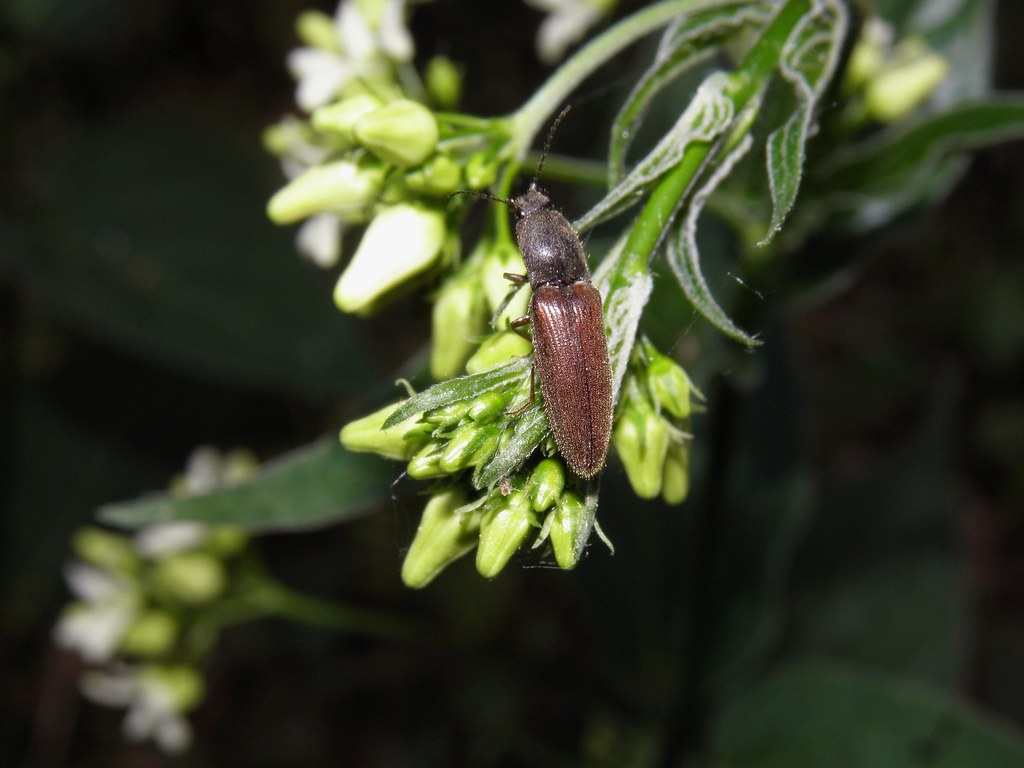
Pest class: clickbeetles_wireworms